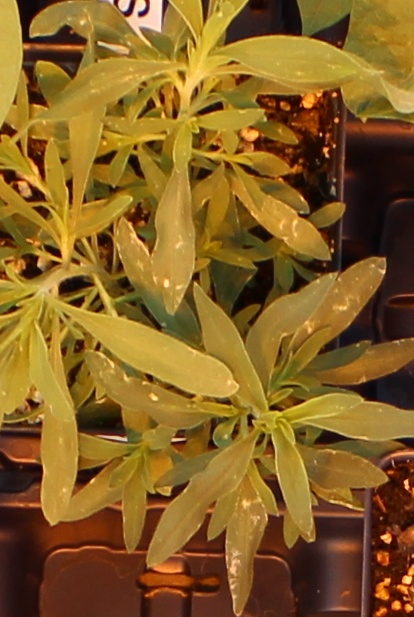
Label: Kochia